Sabri Hamadeh

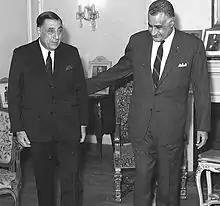
Hamadé with Egyptian President Gamal Abdel Nasser in Cairo, 1968

Since his arrival in Lebanon, Imam Musa al-Sadr opened a new phase of social and political action. Since 1966, Sadr began his political project, including helping disadvantaged areas and their rights, and demanding fairness on the basis of citizenship not on sectarian basis, and the start of process for the establishment of a separate council or organization for the Lebanese Shiites. Soon with pressure, Sabri Hamadé became a founder of Higher Islamic Shiite Council. On February 17, 1966, a Shiite delegation including both Imam Sadr and Sheikh Hussein al-Khatib for the Shiite clerics, attended by Lebanese House Speaker and Shiite political leader Sabri Hamadeh and all the nineteen Shiite deputies in the Lebanese Parliament launched the Council. A special declaration was prepared to present during a visit to the Lebanese President Charles Helou, a manifesto of demands on behalf of the Shiite community.